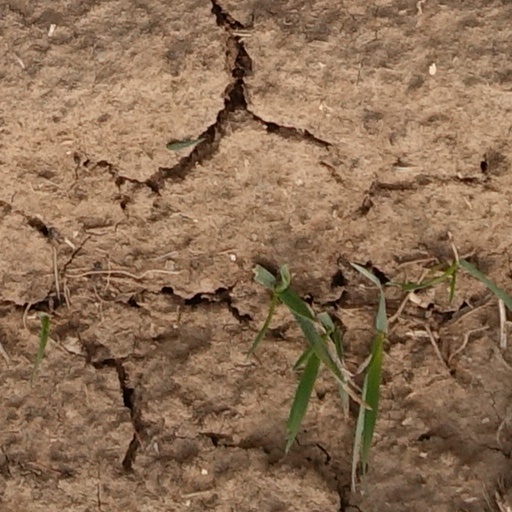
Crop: wheat